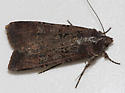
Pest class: cutworms